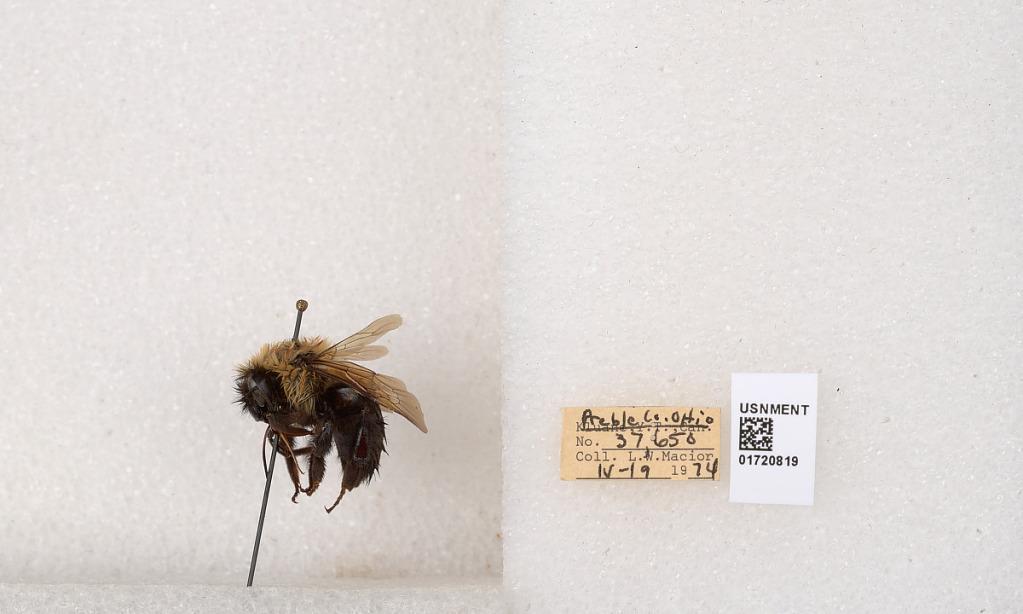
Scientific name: Bombus bimaculatus Cresson
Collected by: L. Macior
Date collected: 1974-4-19
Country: United States
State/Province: Ohio
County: Preble
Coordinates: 39.7416, -84.648